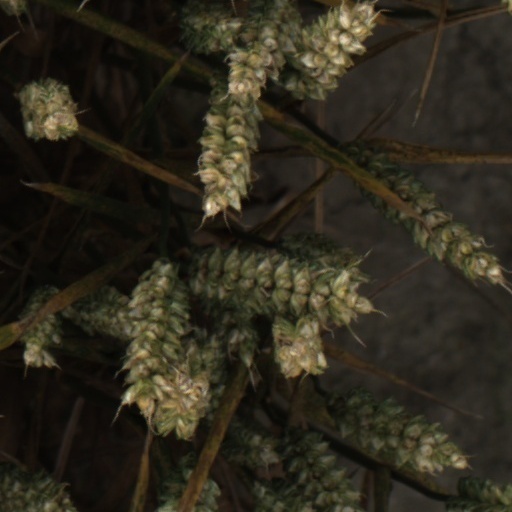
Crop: wheat